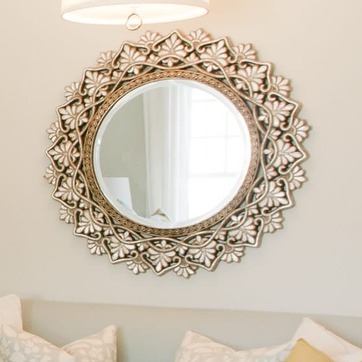
Material: mirror